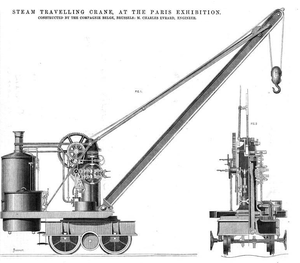
Cette page retrace l'histoire des grues, machines servant dans la construction, les carrières et l'industrie, à élever de lourds fardeaux.